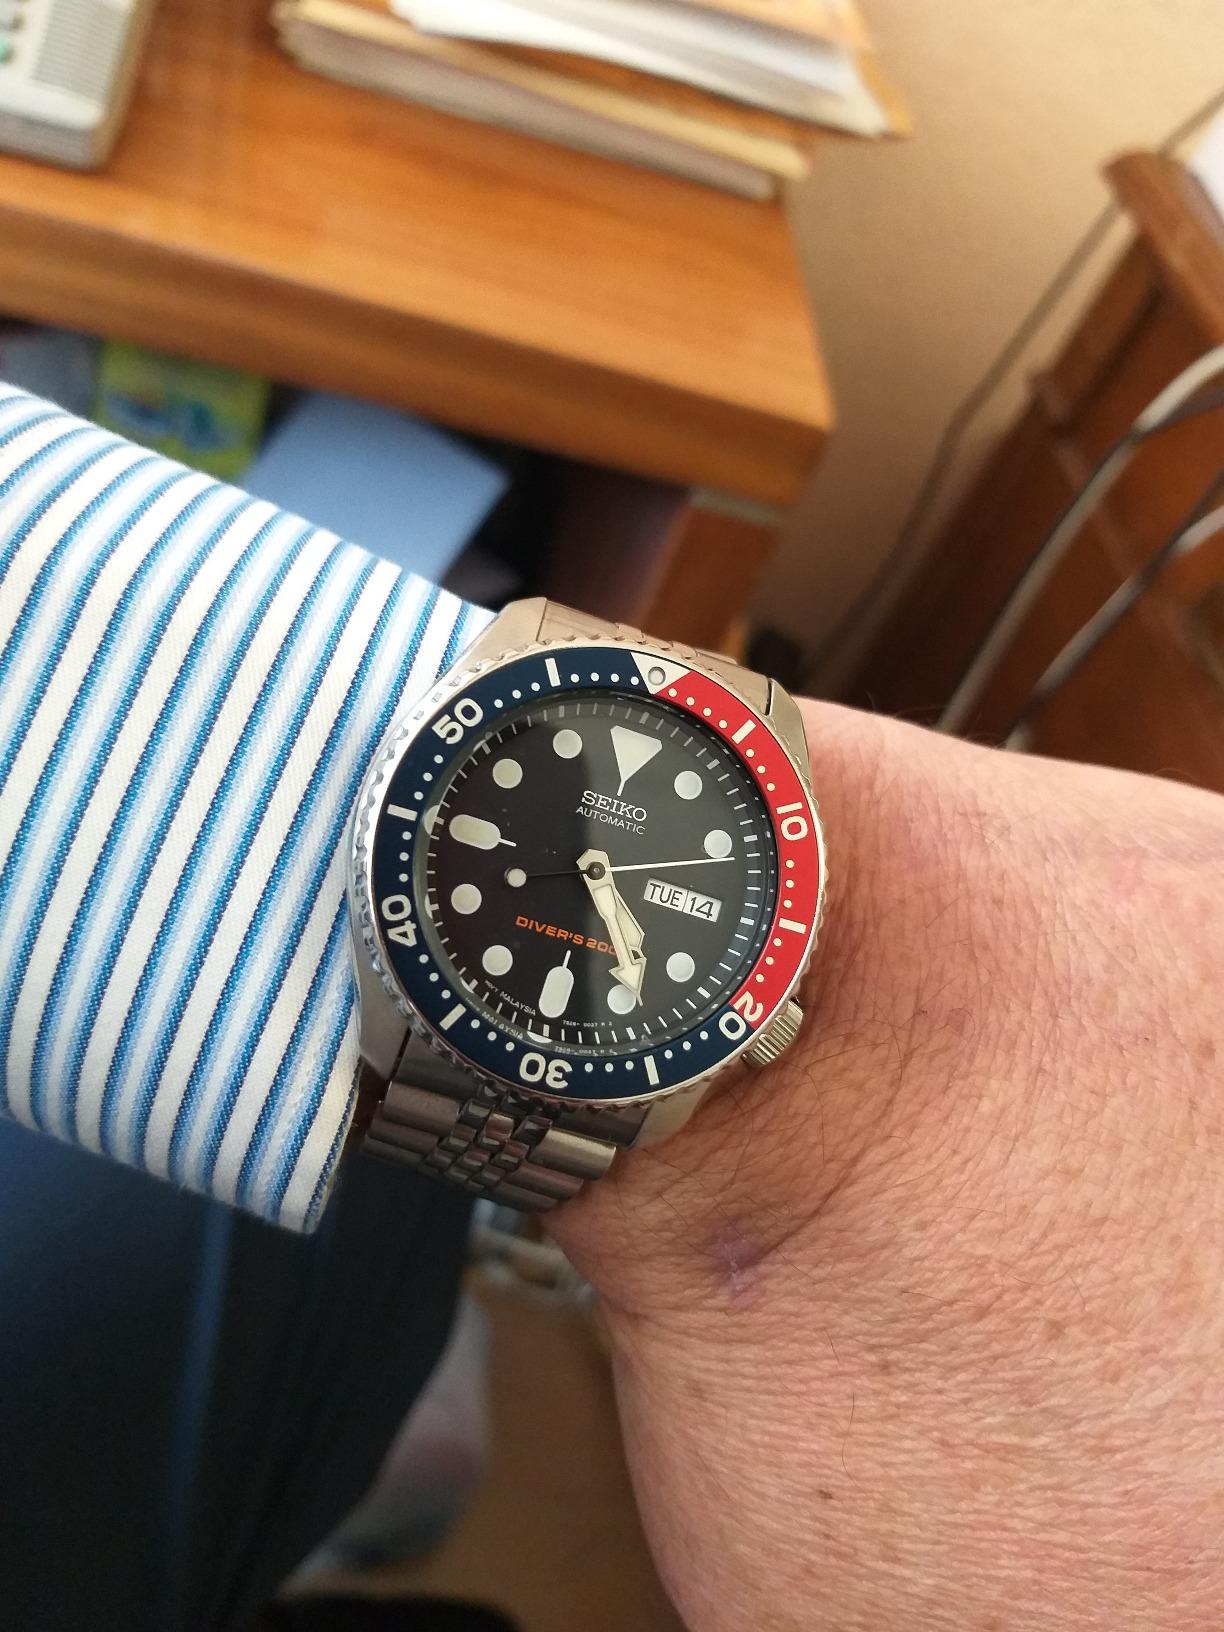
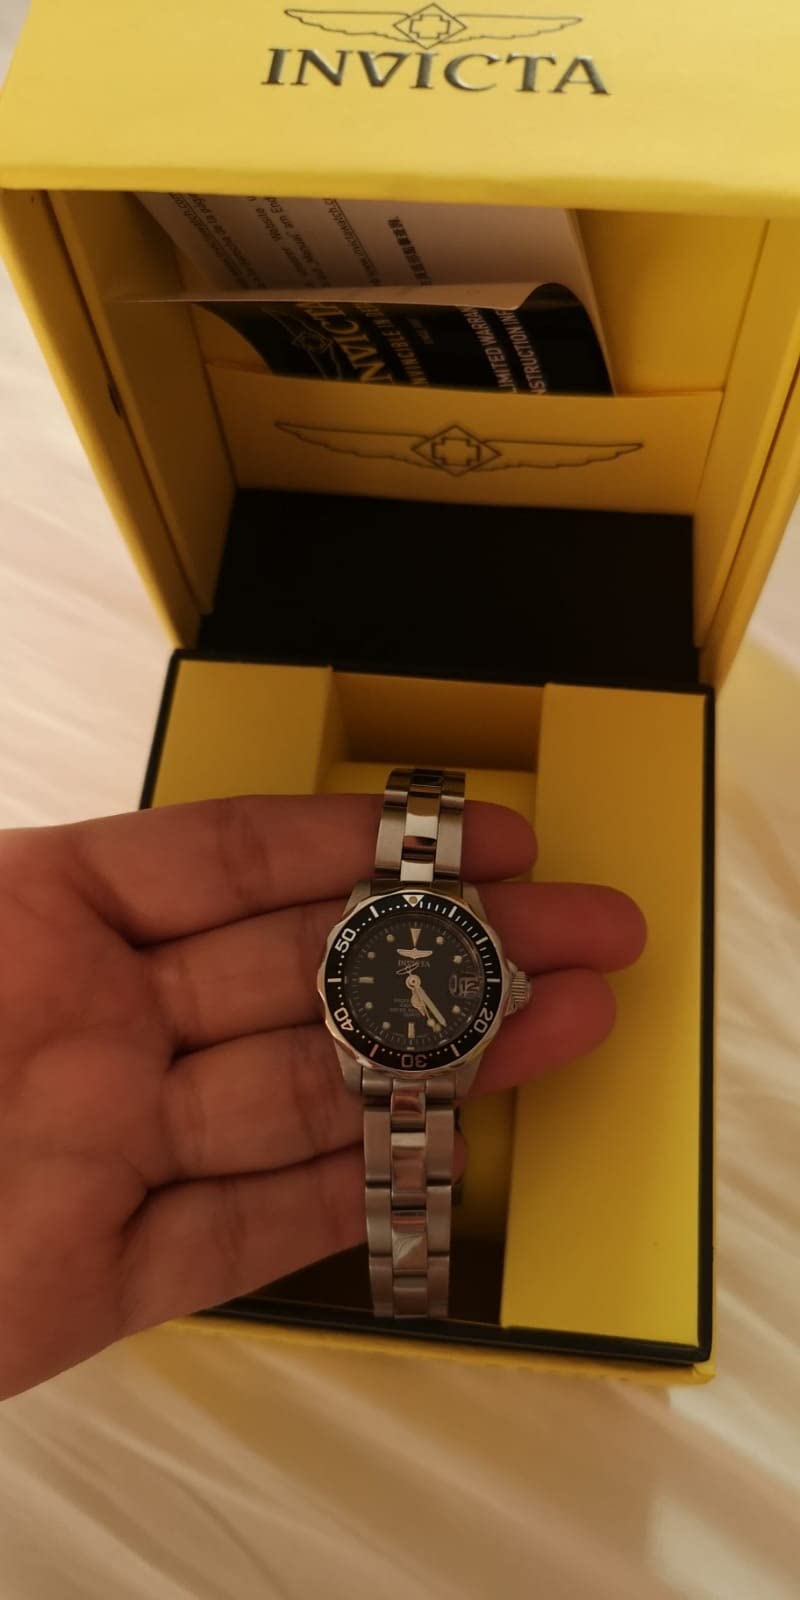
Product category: accessories_watch
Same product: no